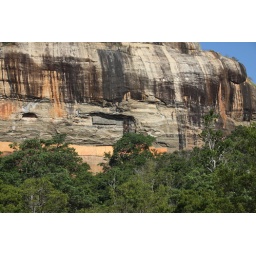
The buff colored wall partially obscured by the trees is the mirror wall.